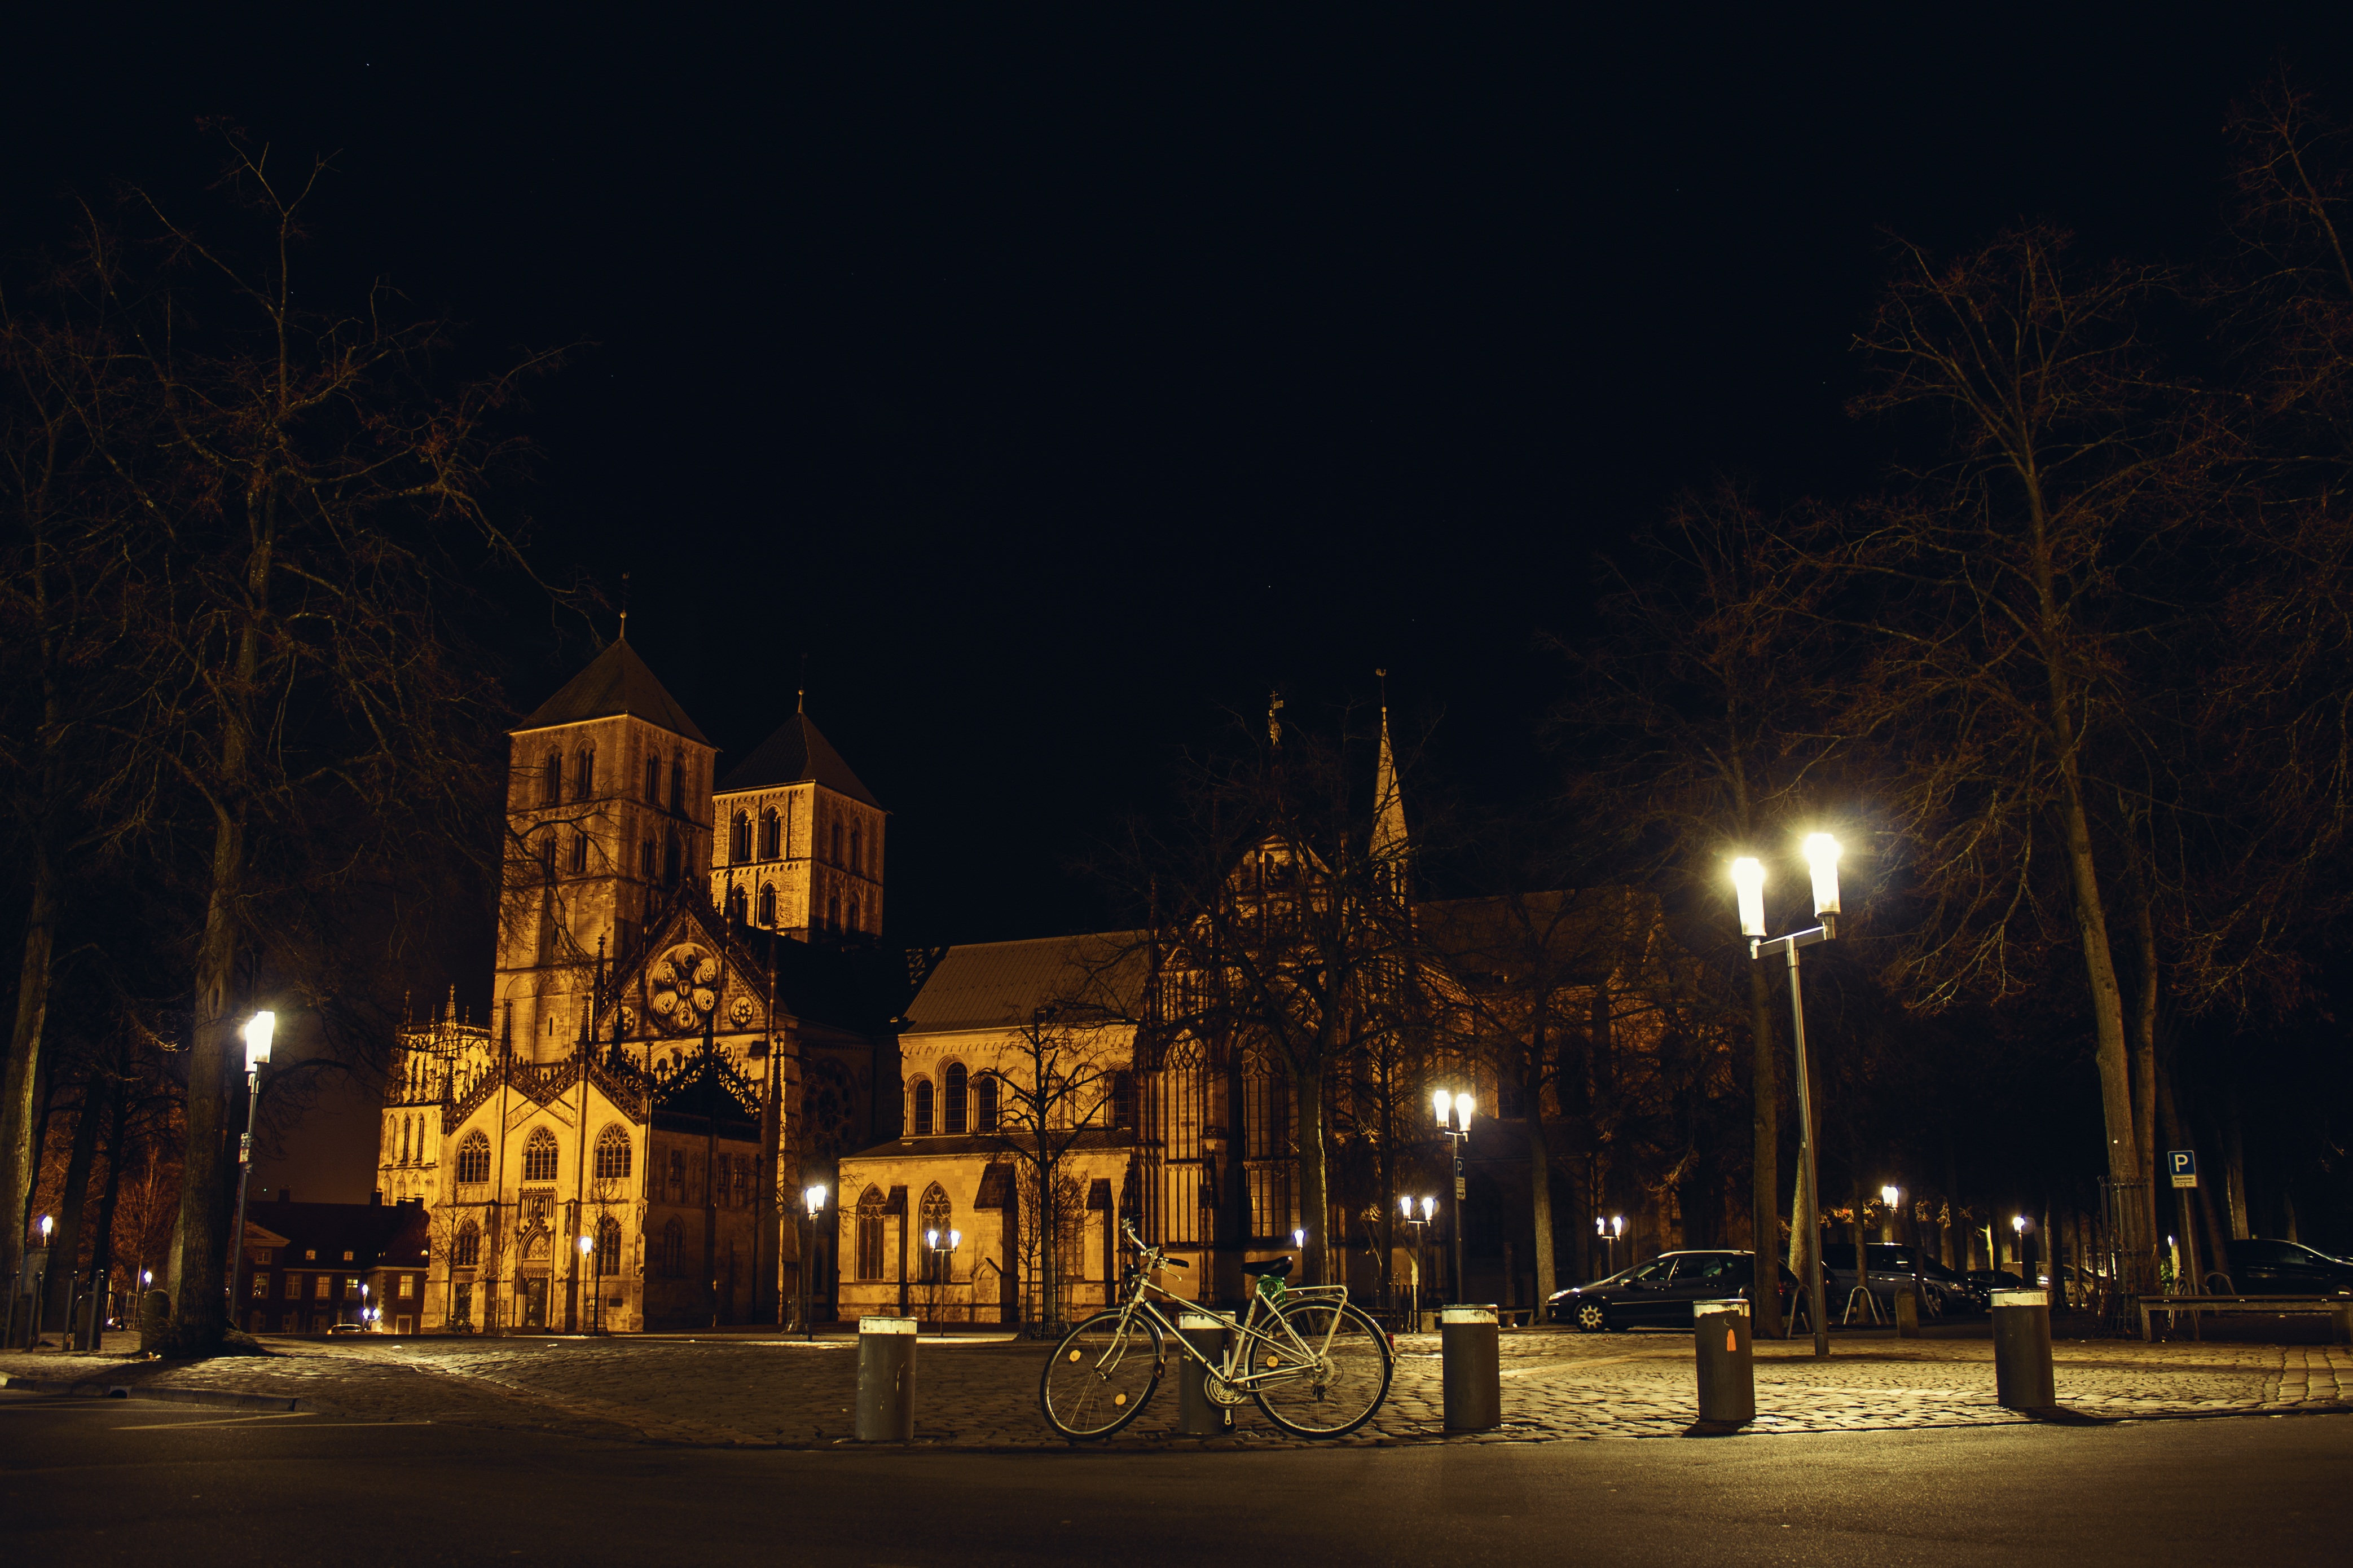
snow, winter, light, architecture, sky, night, morning, town, building, bike, city, cityscape, dusk, evening, high, landmark, darkness, church, cathedral, street light, lighting, gothic, at night, light fixture, dom, church cathedral, munster, dom tower